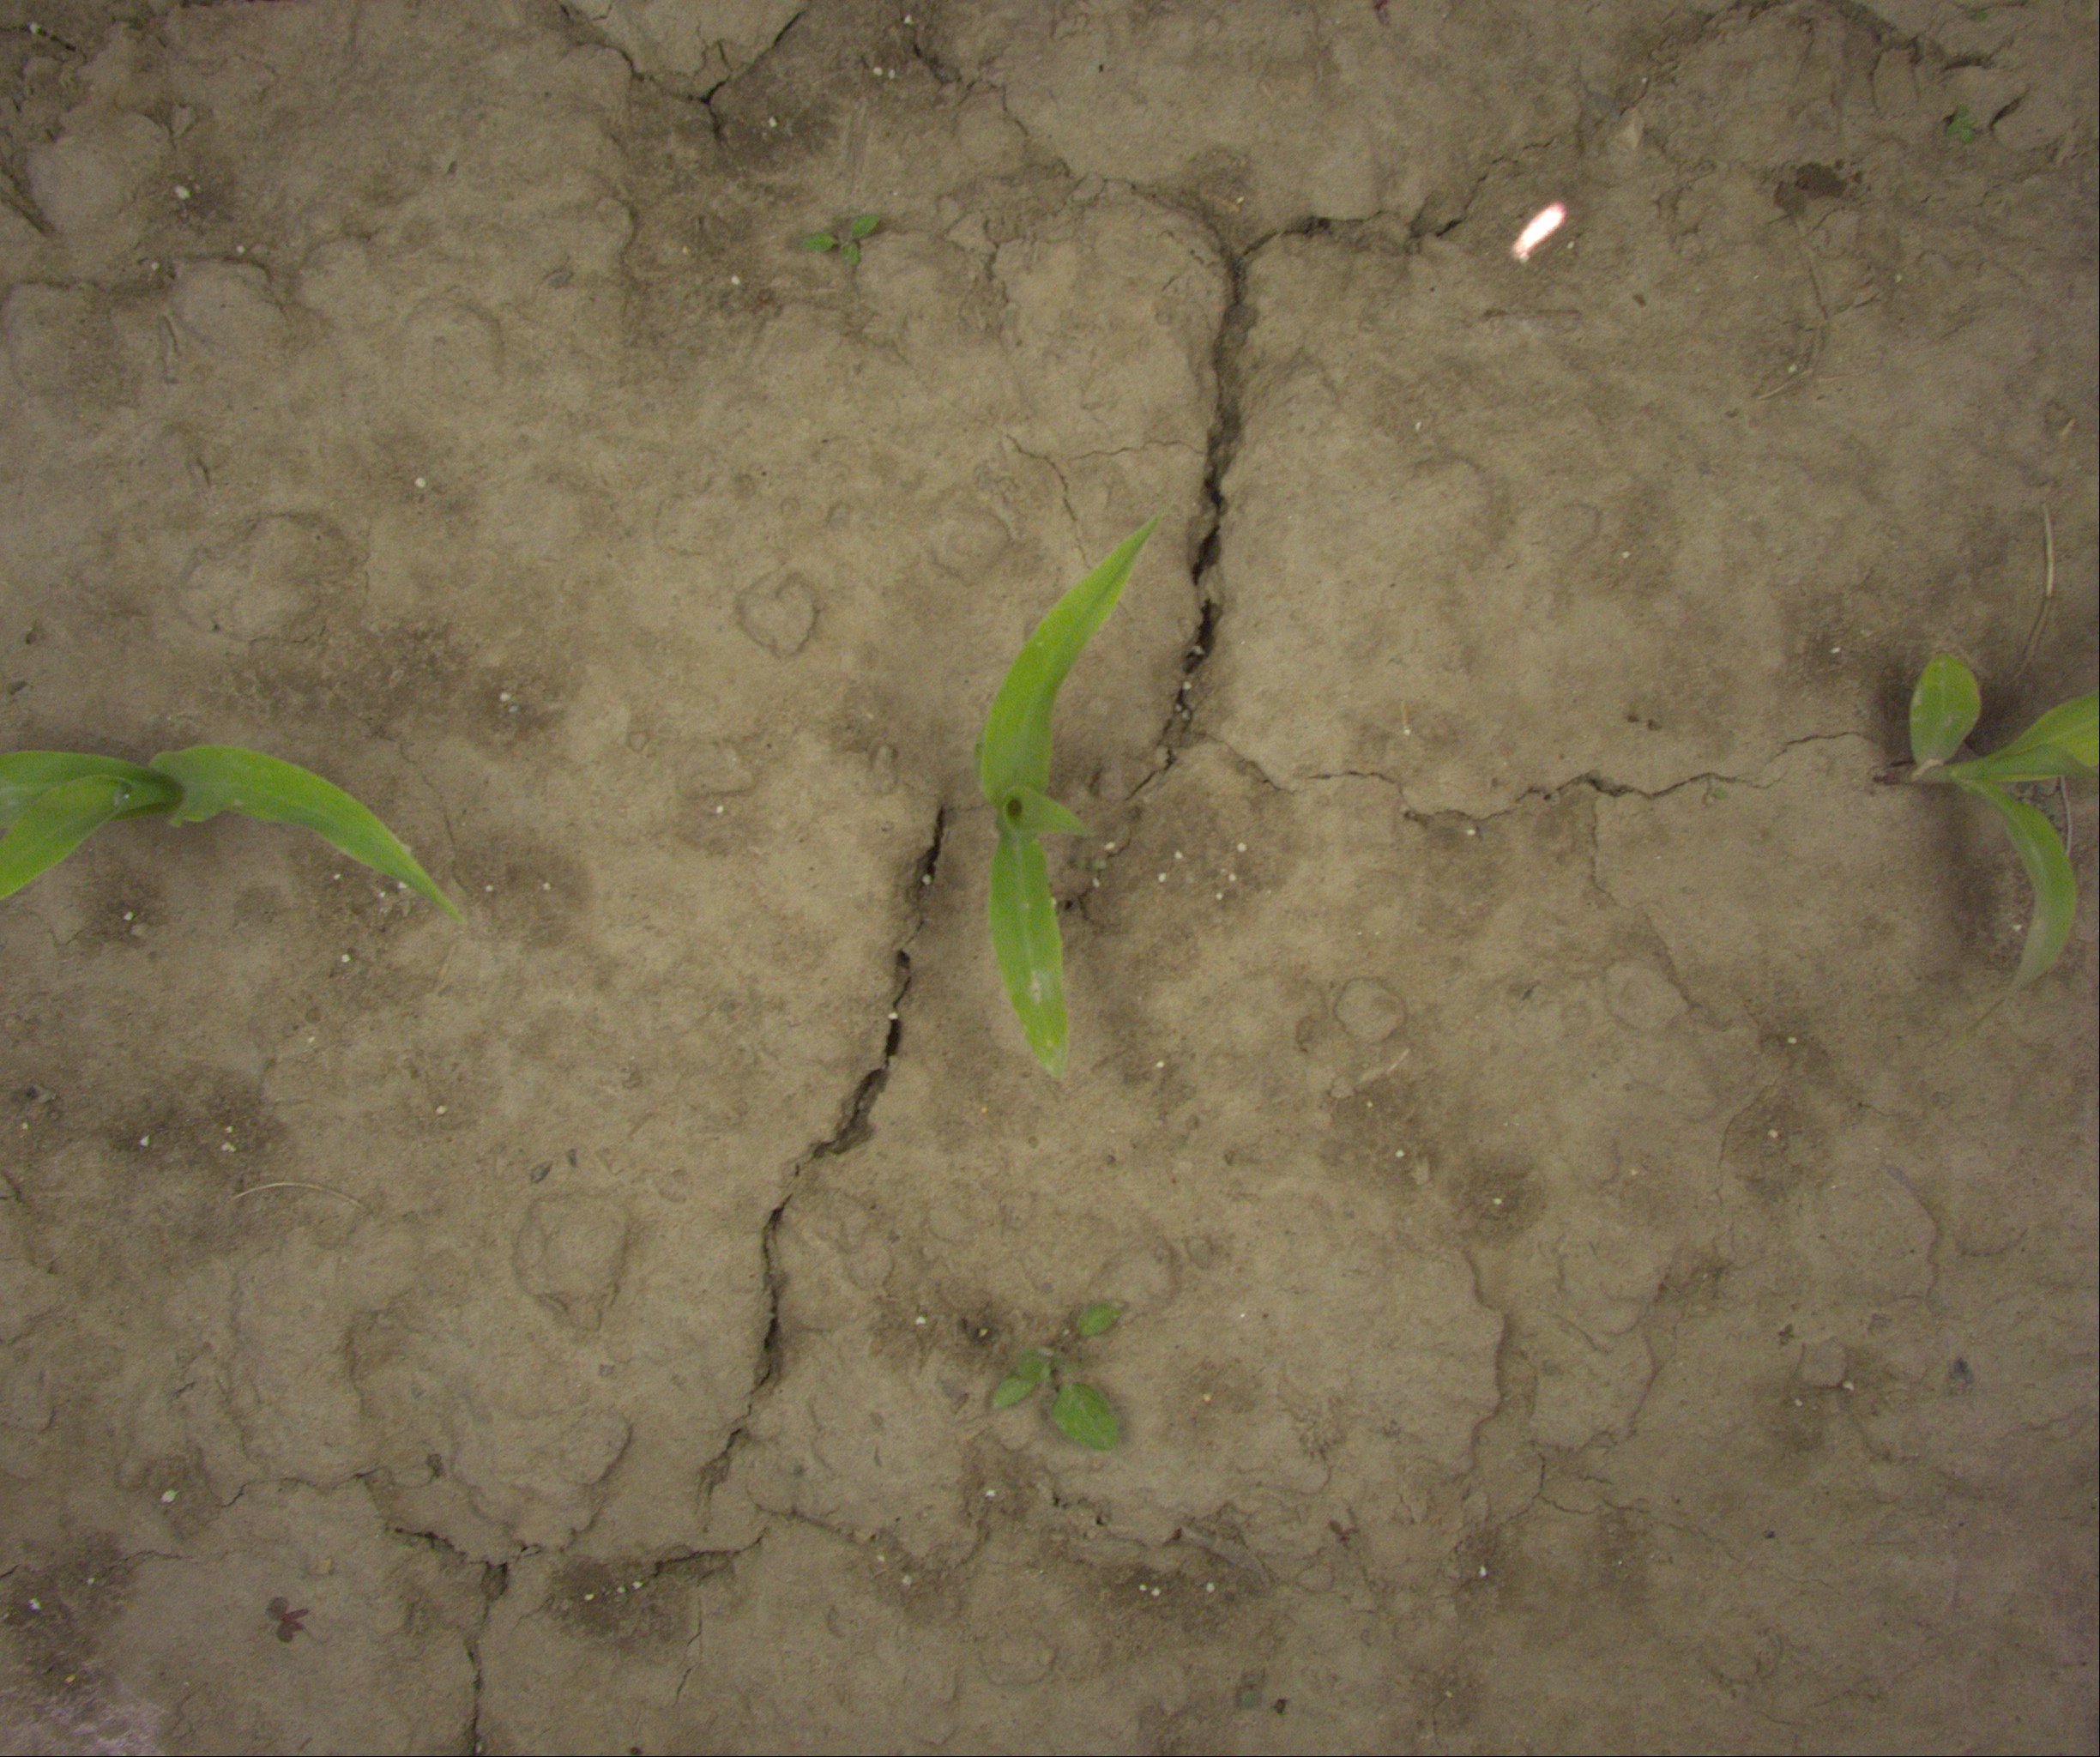
Crop: maize
Objects: maize, maize, maize, stem_maize, stem_maize, stem_maize